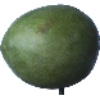
Label: Mango 1